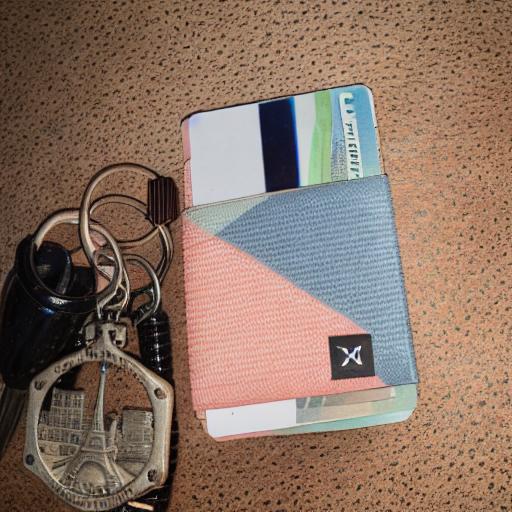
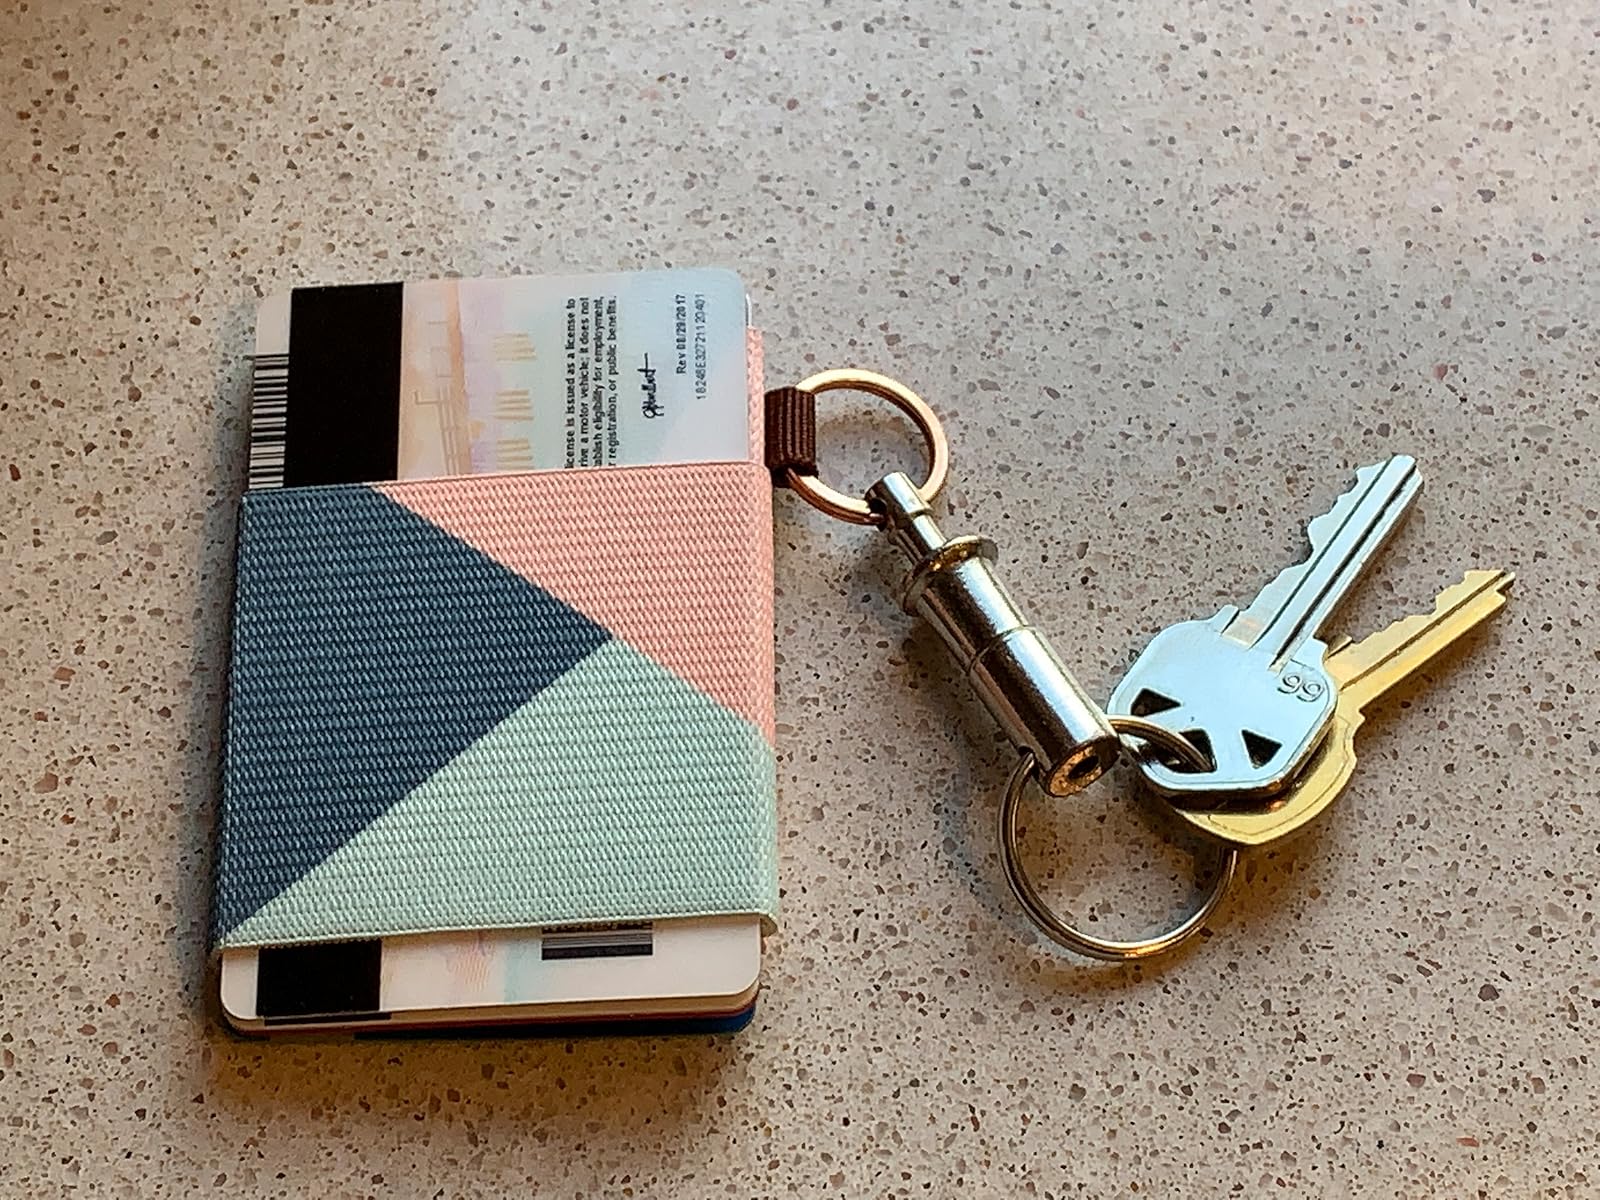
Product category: accessories_wallet
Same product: no